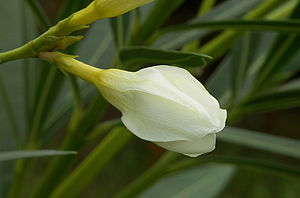
Nerie
Blomsterknop af oleander
Nerie er en stedsegrøn busk med halvkugleformet, åben vækst. Alle dele af planten er meget giftige. Den kaldes også Oleander.